Santali literature

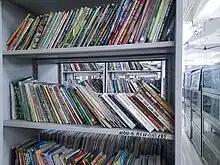
Santali books in North Odisha University library

Santali literature encompasses various forms, including poetry, prose, drama, and folk literature. Traditional Santali literature includes a rich collection of folk tales, myths, and legends that have been orally transmitted through generations. These oral traditions continue to influence contemporary Santali literature.